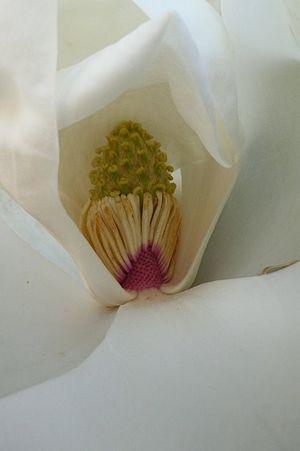
Fleur de magnolia, Jardin des serres d'Auteuil, Paris